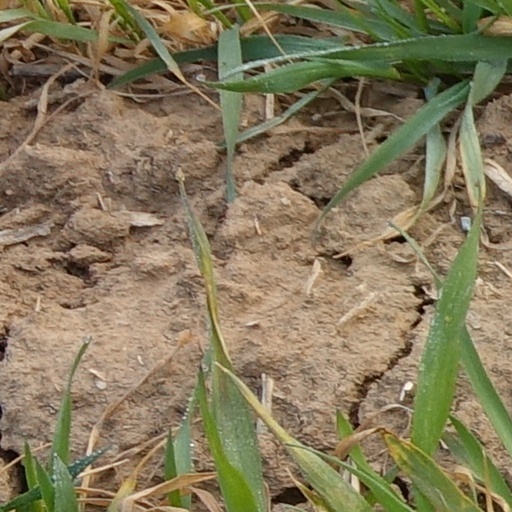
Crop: wheat